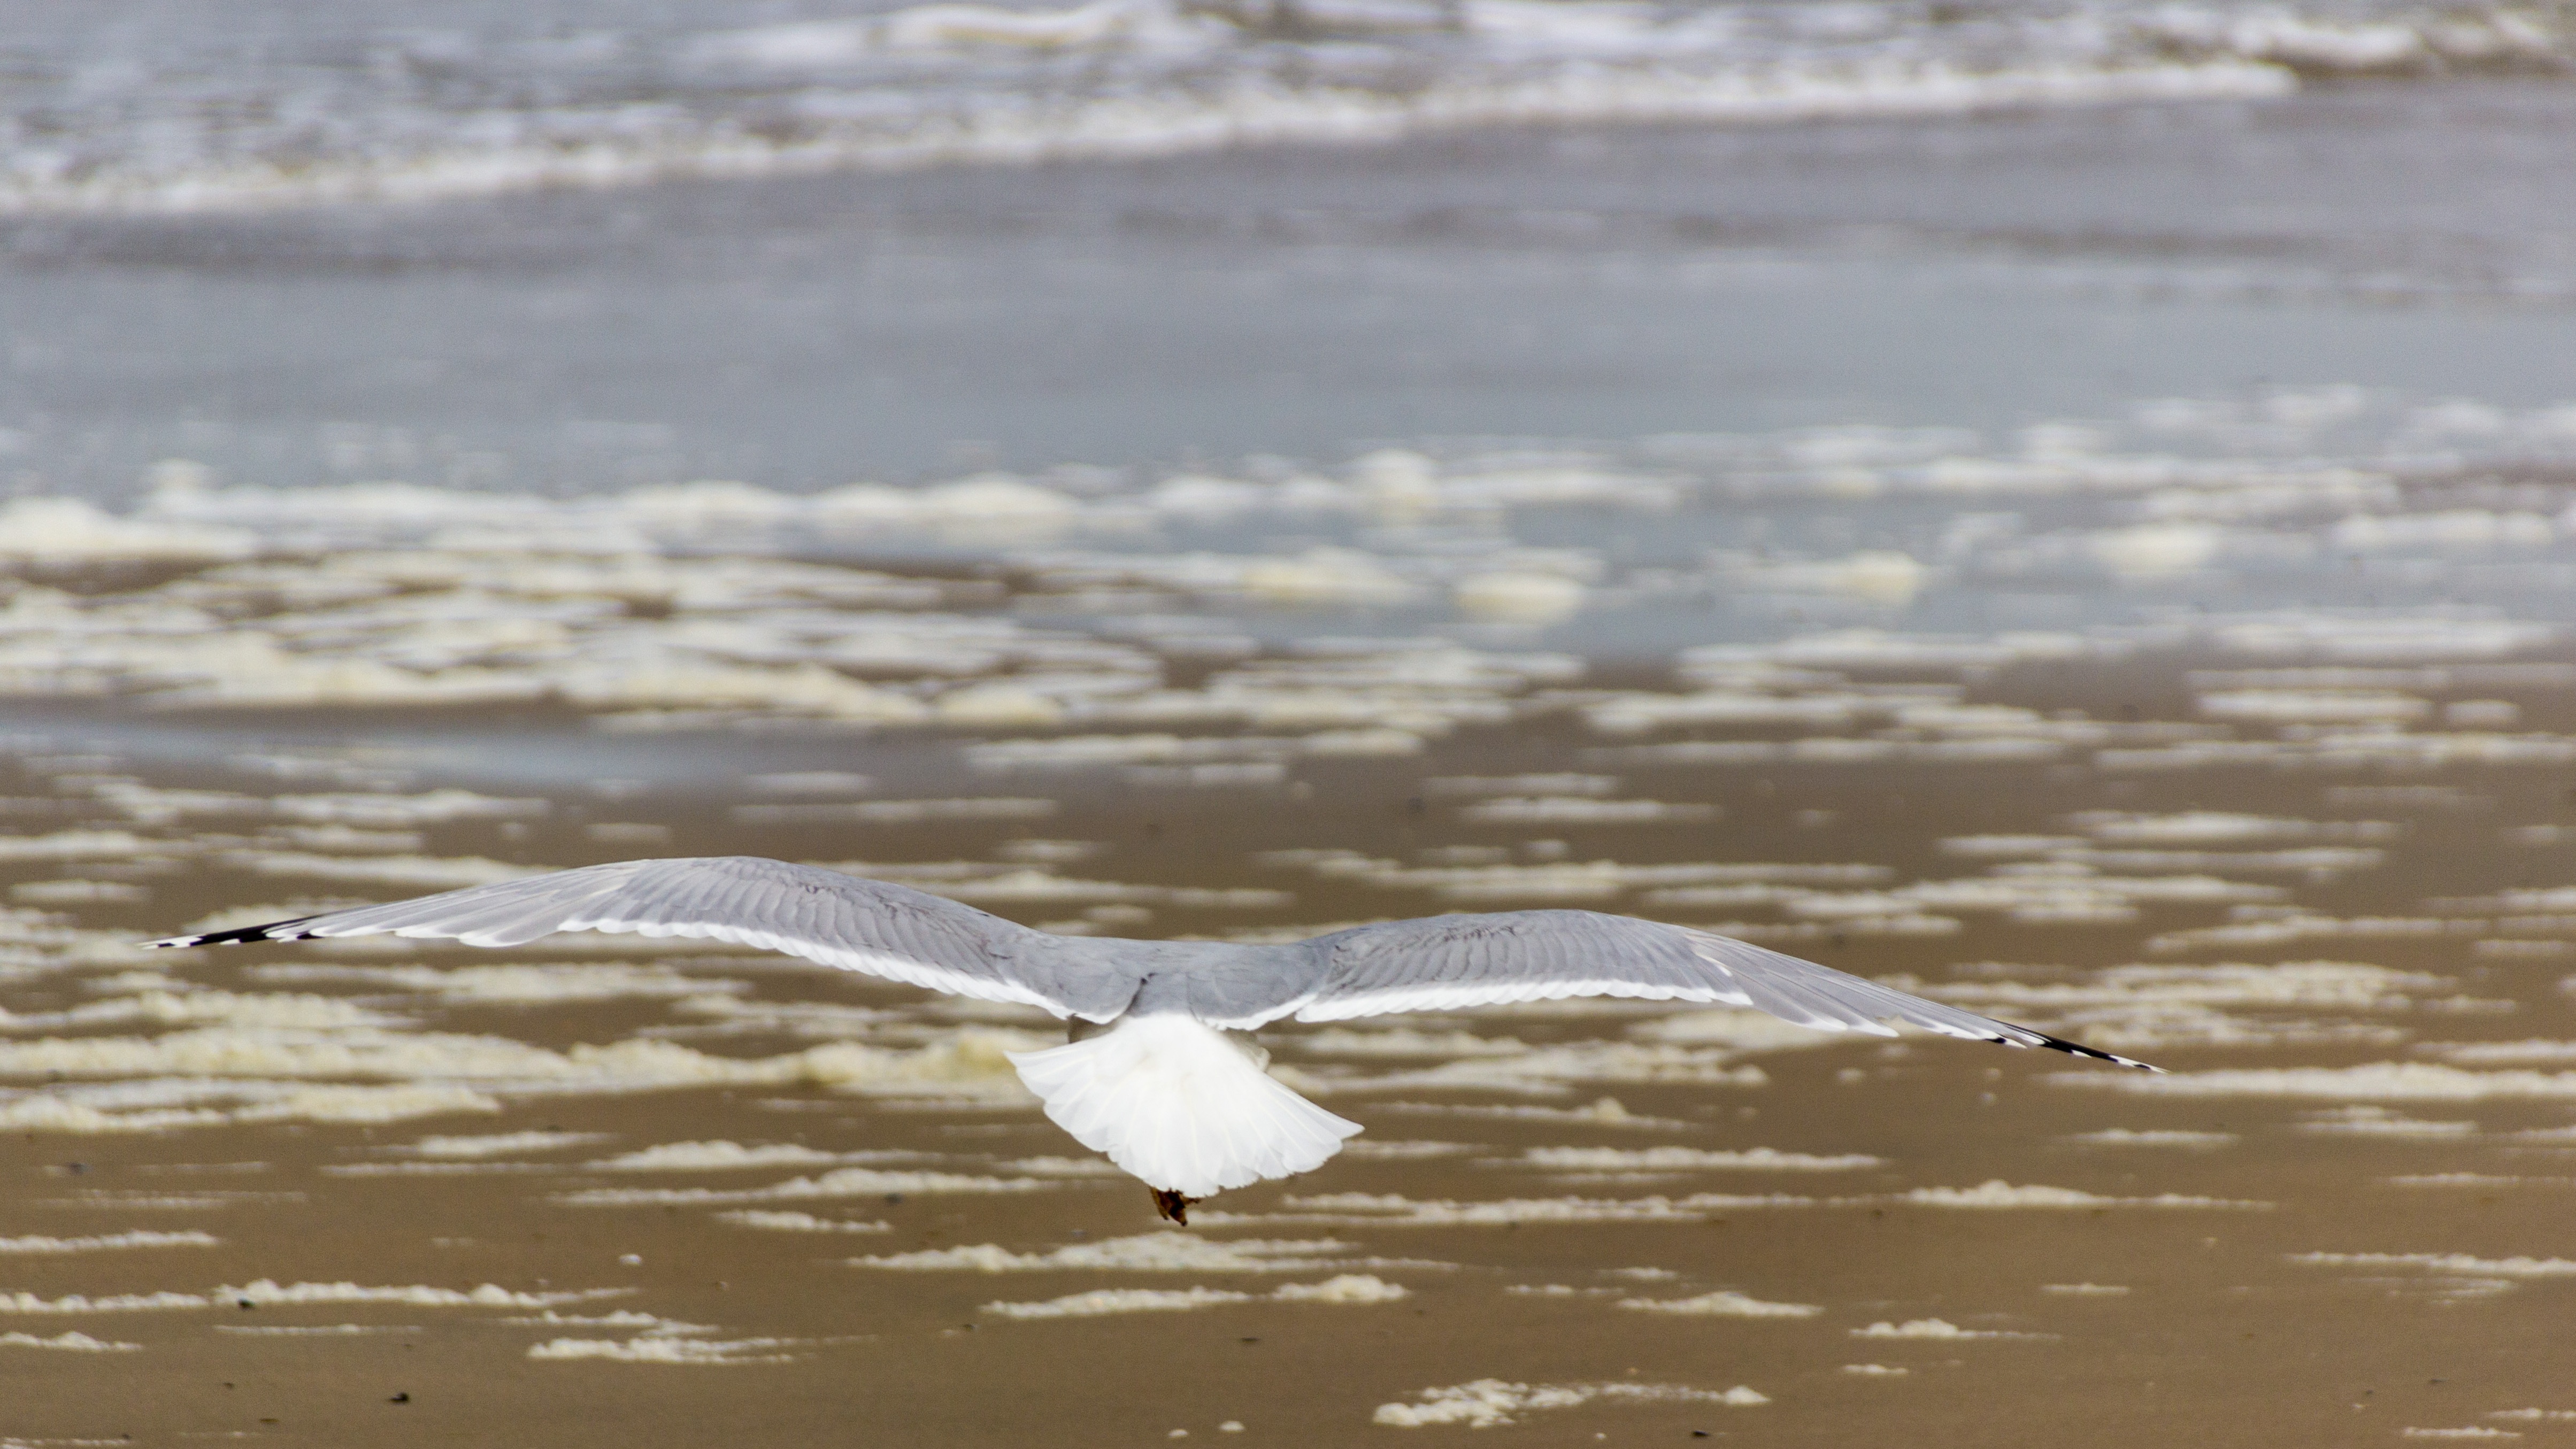
sea, coast, bird, wing, seabird, fly, seagull, wildlife, gull, fauna, wetland, vertebrate, north sea, shorebird, tundra, charadriiformes